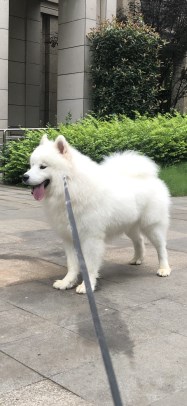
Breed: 2192-n000088-Samoyed